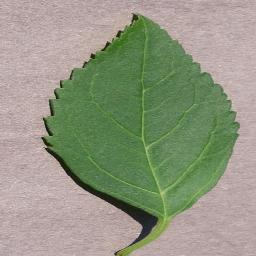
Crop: cherry
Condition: (including_sour)_healthy